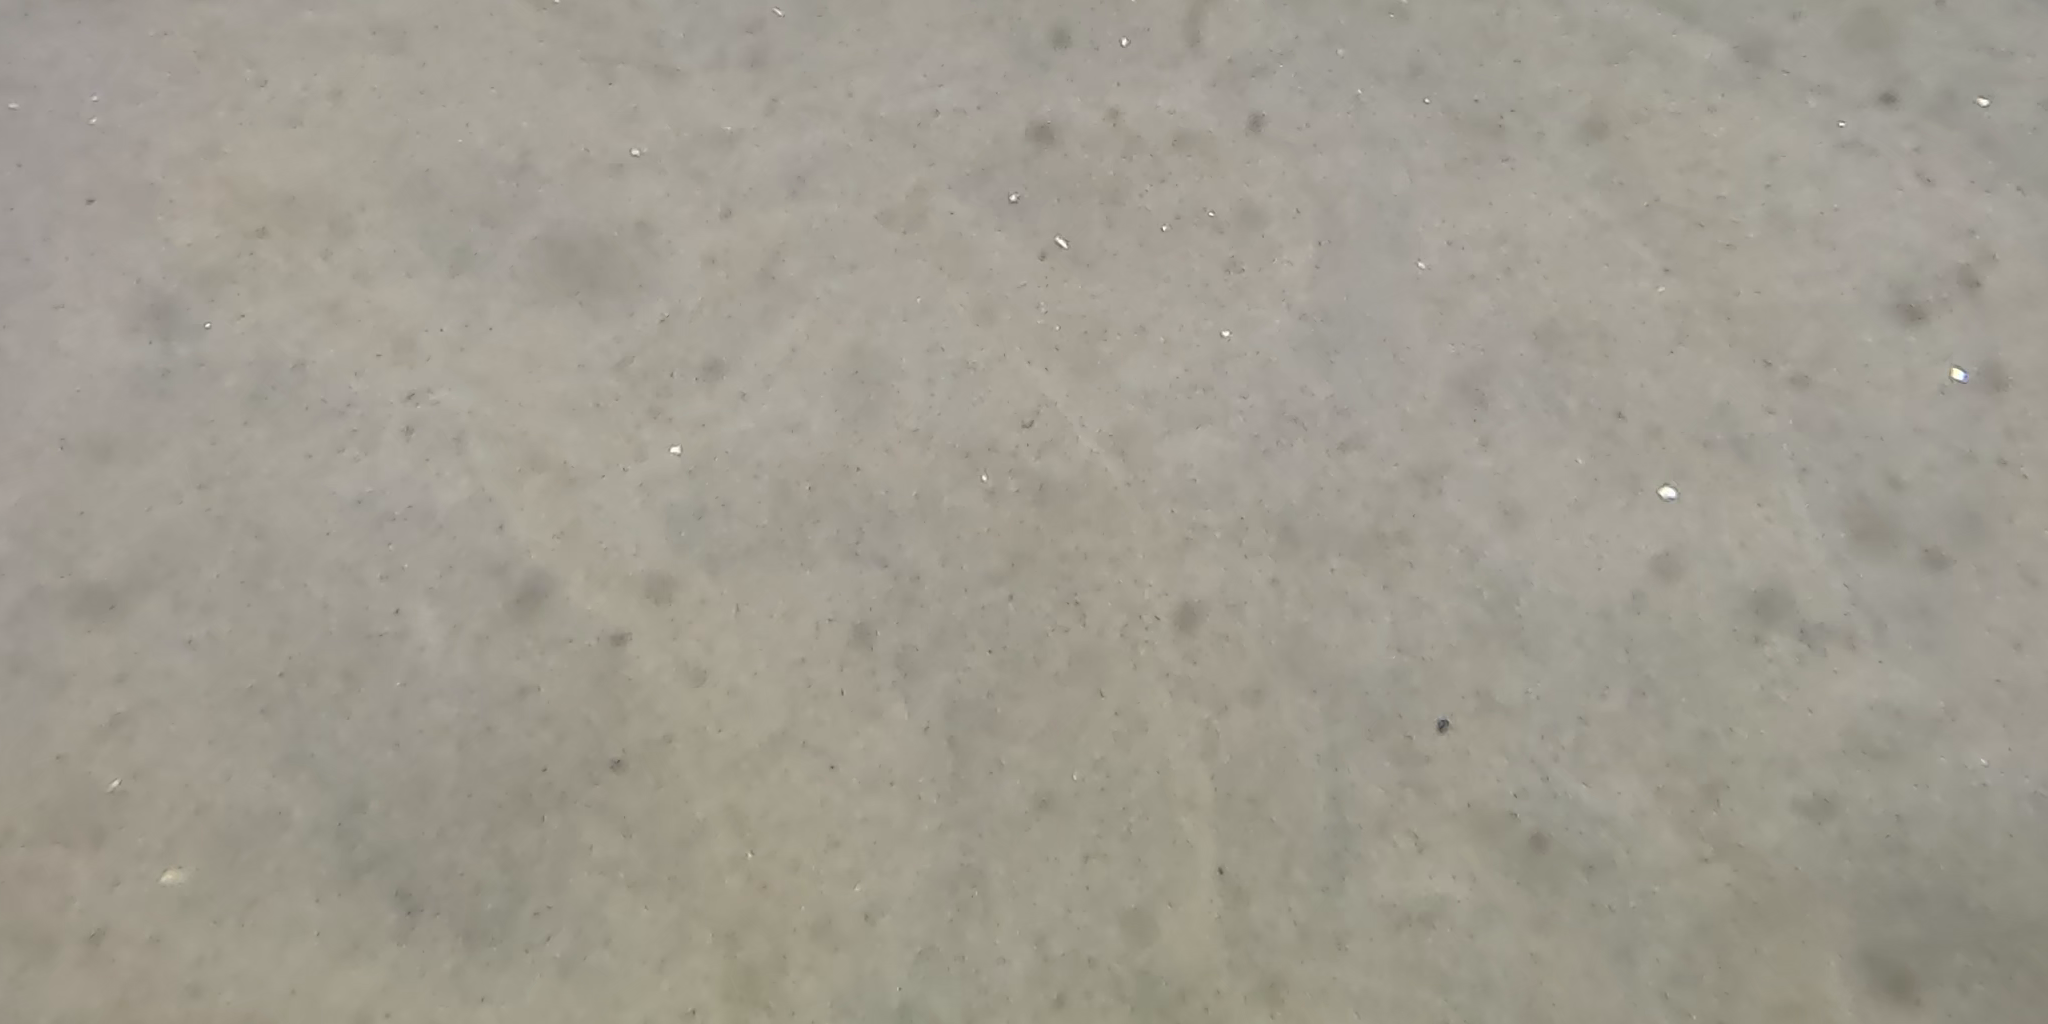
Seabed habitat: sand